No. 25 Squadron RAF

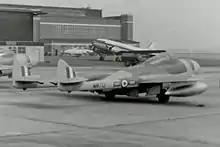
Vampire NF.10 night fighter of No. 25 Squadron in 1954

After the war the squadron acquired D.H.9s. The unit was disbanded on 31 January 1920 at RAF Scopwick. The squadron reformed the next day at RAF Hawkinge, flying Snipes, and went to Turkey in 1922/23 during the Chanak Crisis. After returning to the UK the unit stayed for a number of years at Hawkinge. The Snipes gave way to Grebes and later Siskins, while in December 1936 the squadron became the first unit to receive the Hawker Fury Mk II, having already flown the Fury Mk I since 1932. The Fury was replaced by the Hawker Demon when the squadron was given a night-fighter role. For night-flying training purposes the squadron also received Gloster Gladiators.